South Australia

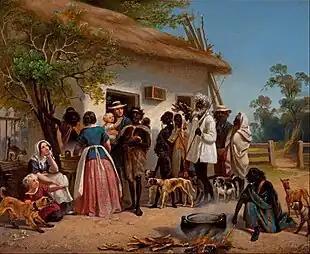
European settlers with Aboriginal Australians, 1850

Evidence of human activity in South Australia dates back as far as 20,000 years, with flint mining activity and rock art in the Koonalda Cave on the Nullarbor Plain. In addition wooden spears and tools were made in an area now covered in peat bog in the South East. Kangaroo Island was inhabited long before the island was cut off by rising sea levels. According to mitochondrial DNA research, Aboriginal people reached Eyre Peninsula 49,000-45,000 years ago from both the east (clockwise, along the coast, from northern Australia) and the west (anti-clockwise).